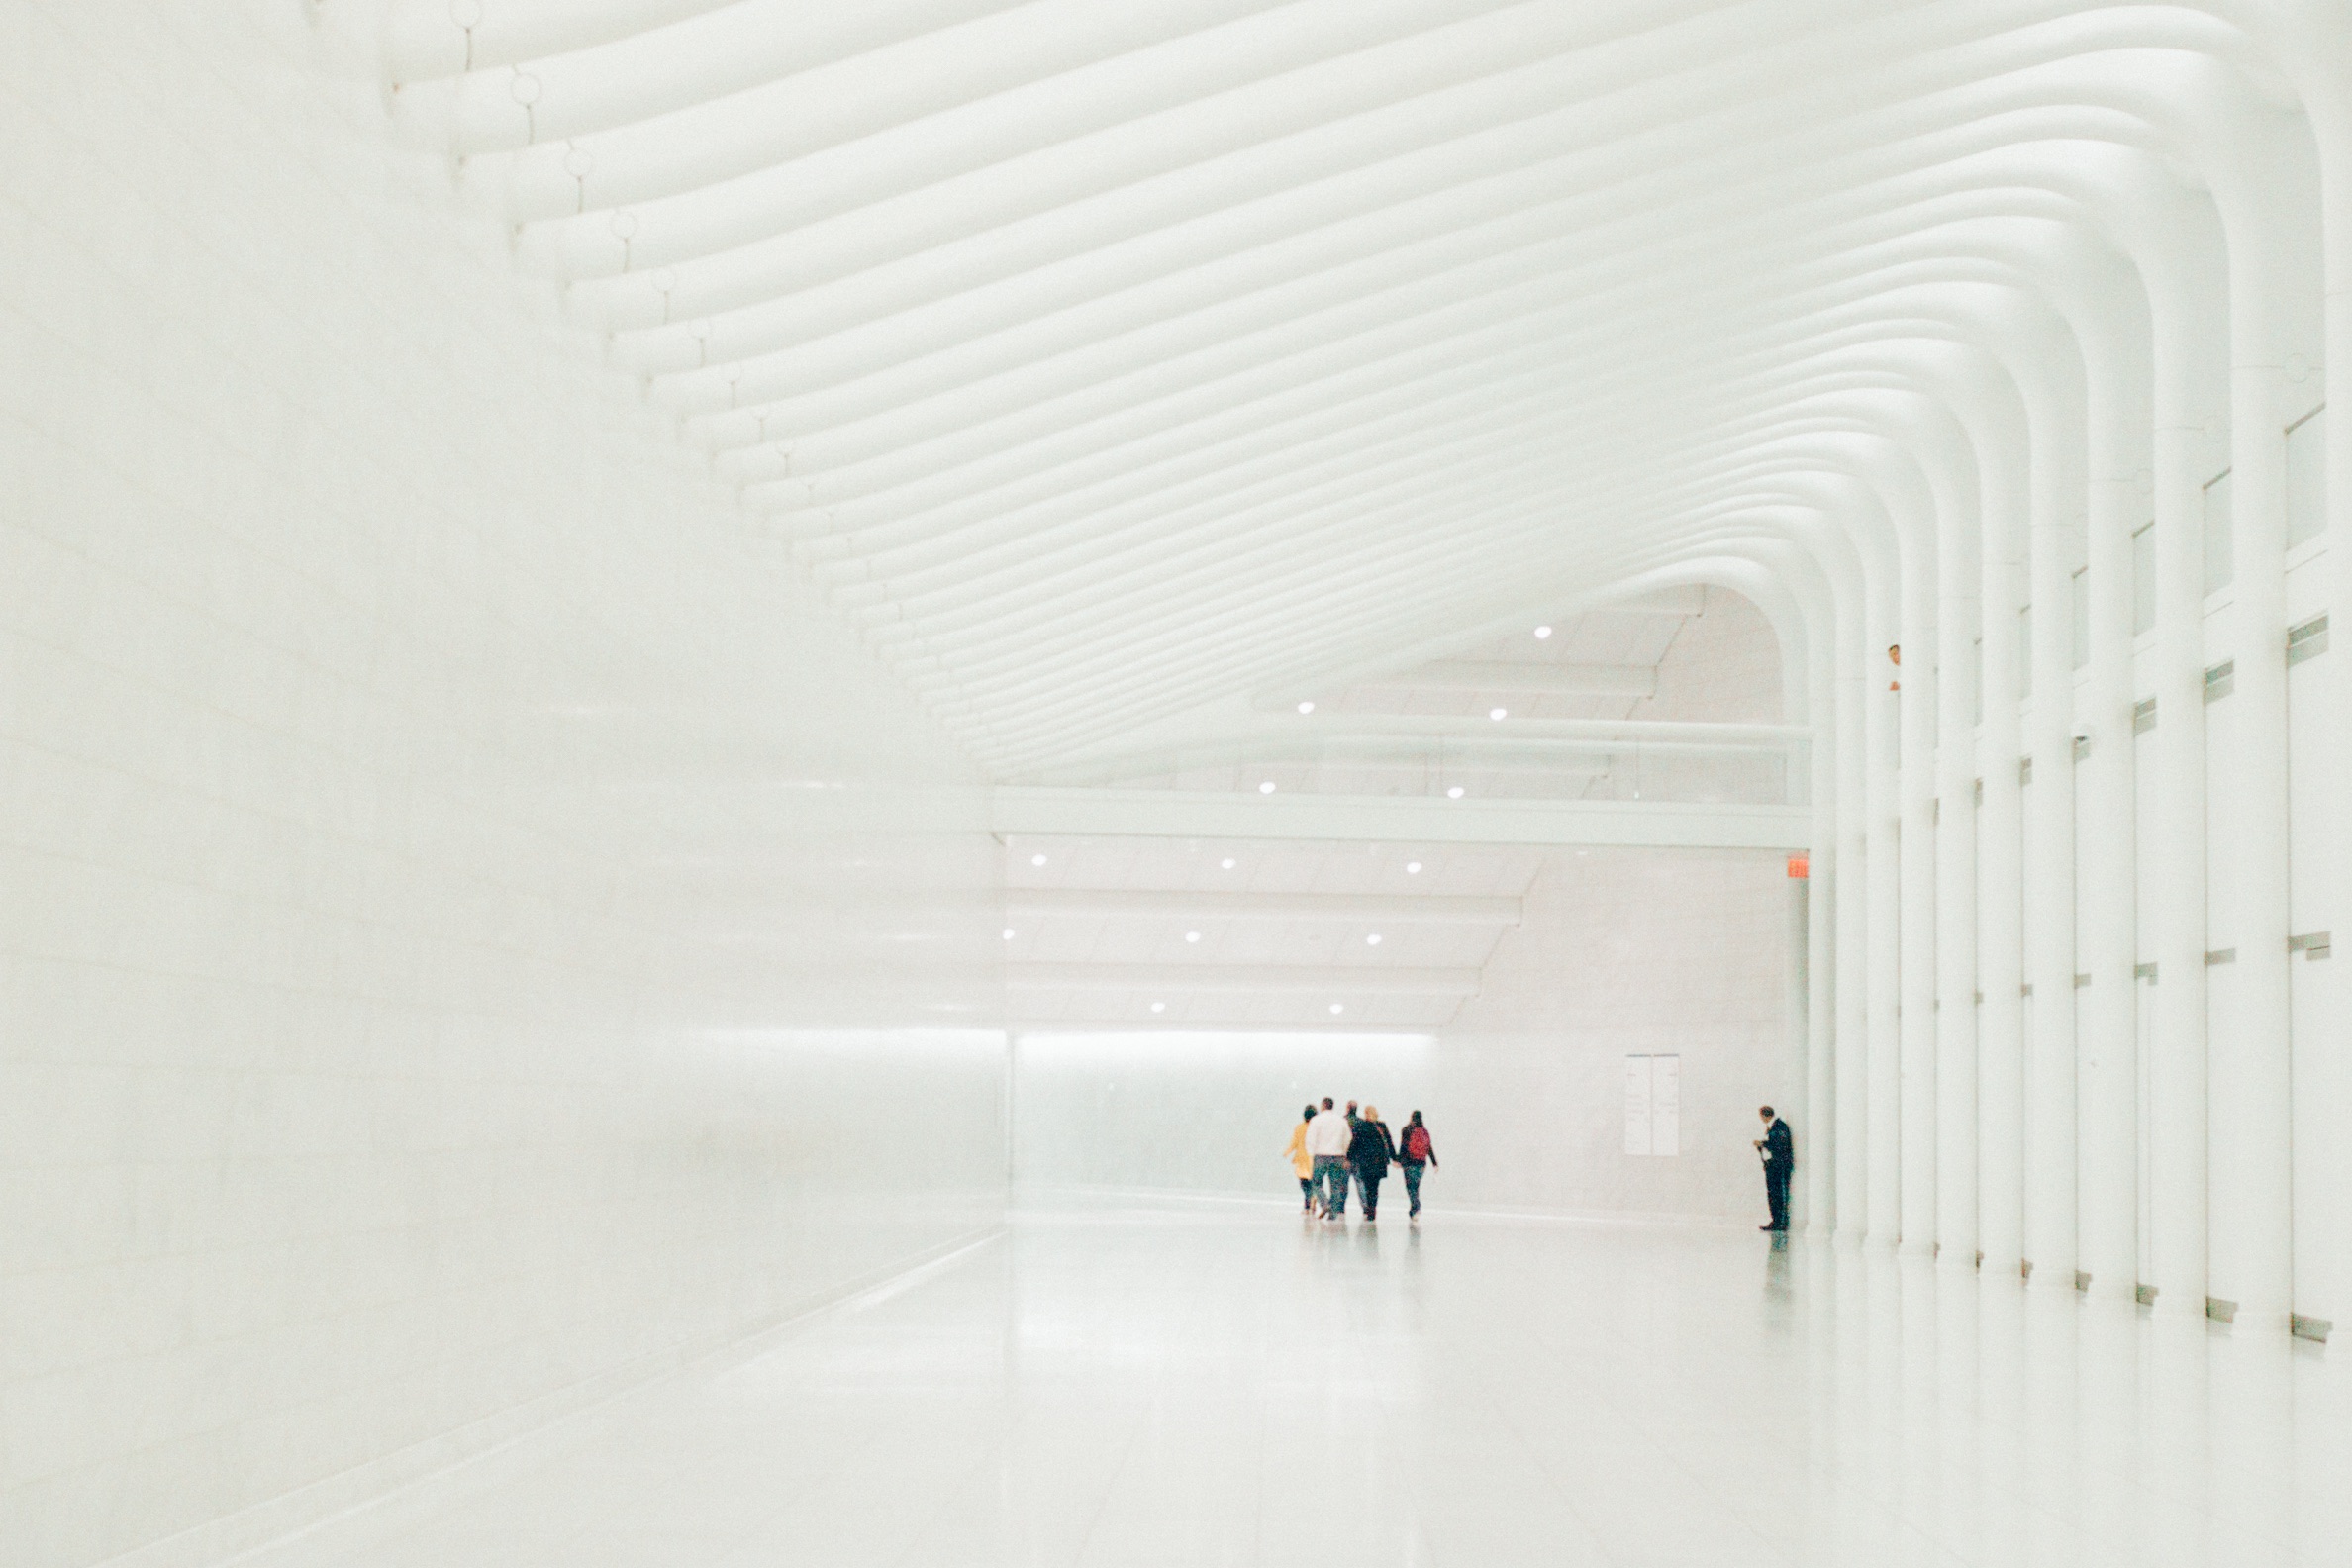
floor, ceiling, line, hall